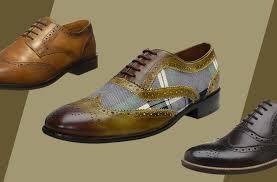
Label: Brogue